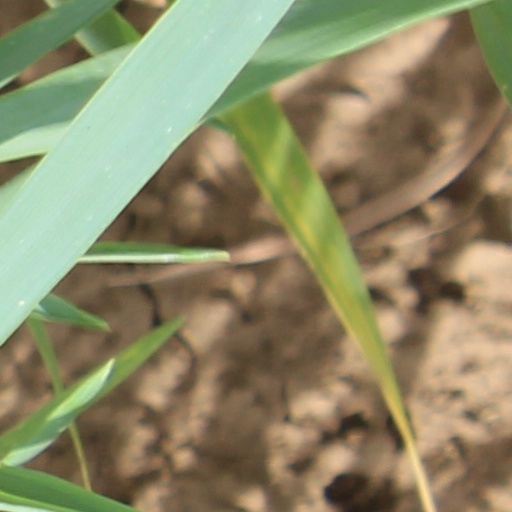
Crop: wheat